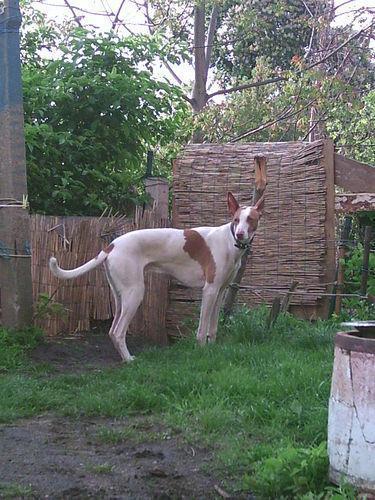
Ibizan_hound